Joseph Cottet

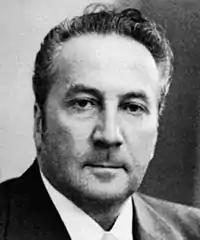
Joseph Cottet

Joseph Cottet (14 April 1923 – 23 May 2019) was a Swiss politician. Born in Bossonnens, he served as a member of the Grand Council of Fribourg, representing the Party of Farmers, Traders and Independents during the period 1957–71. In 1983, Cottet was elected to the National Council as a member of the People's Party, serving until 1987. He died in 2019, at the age of 96.